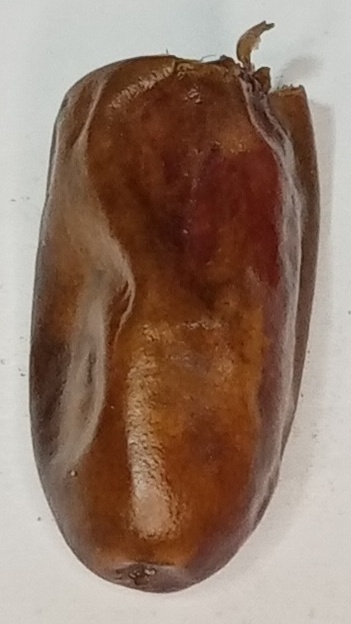
Variety: gajar
Size: small
Grade: grade-3